Which point is corresponding to the reference point?
Reference image:
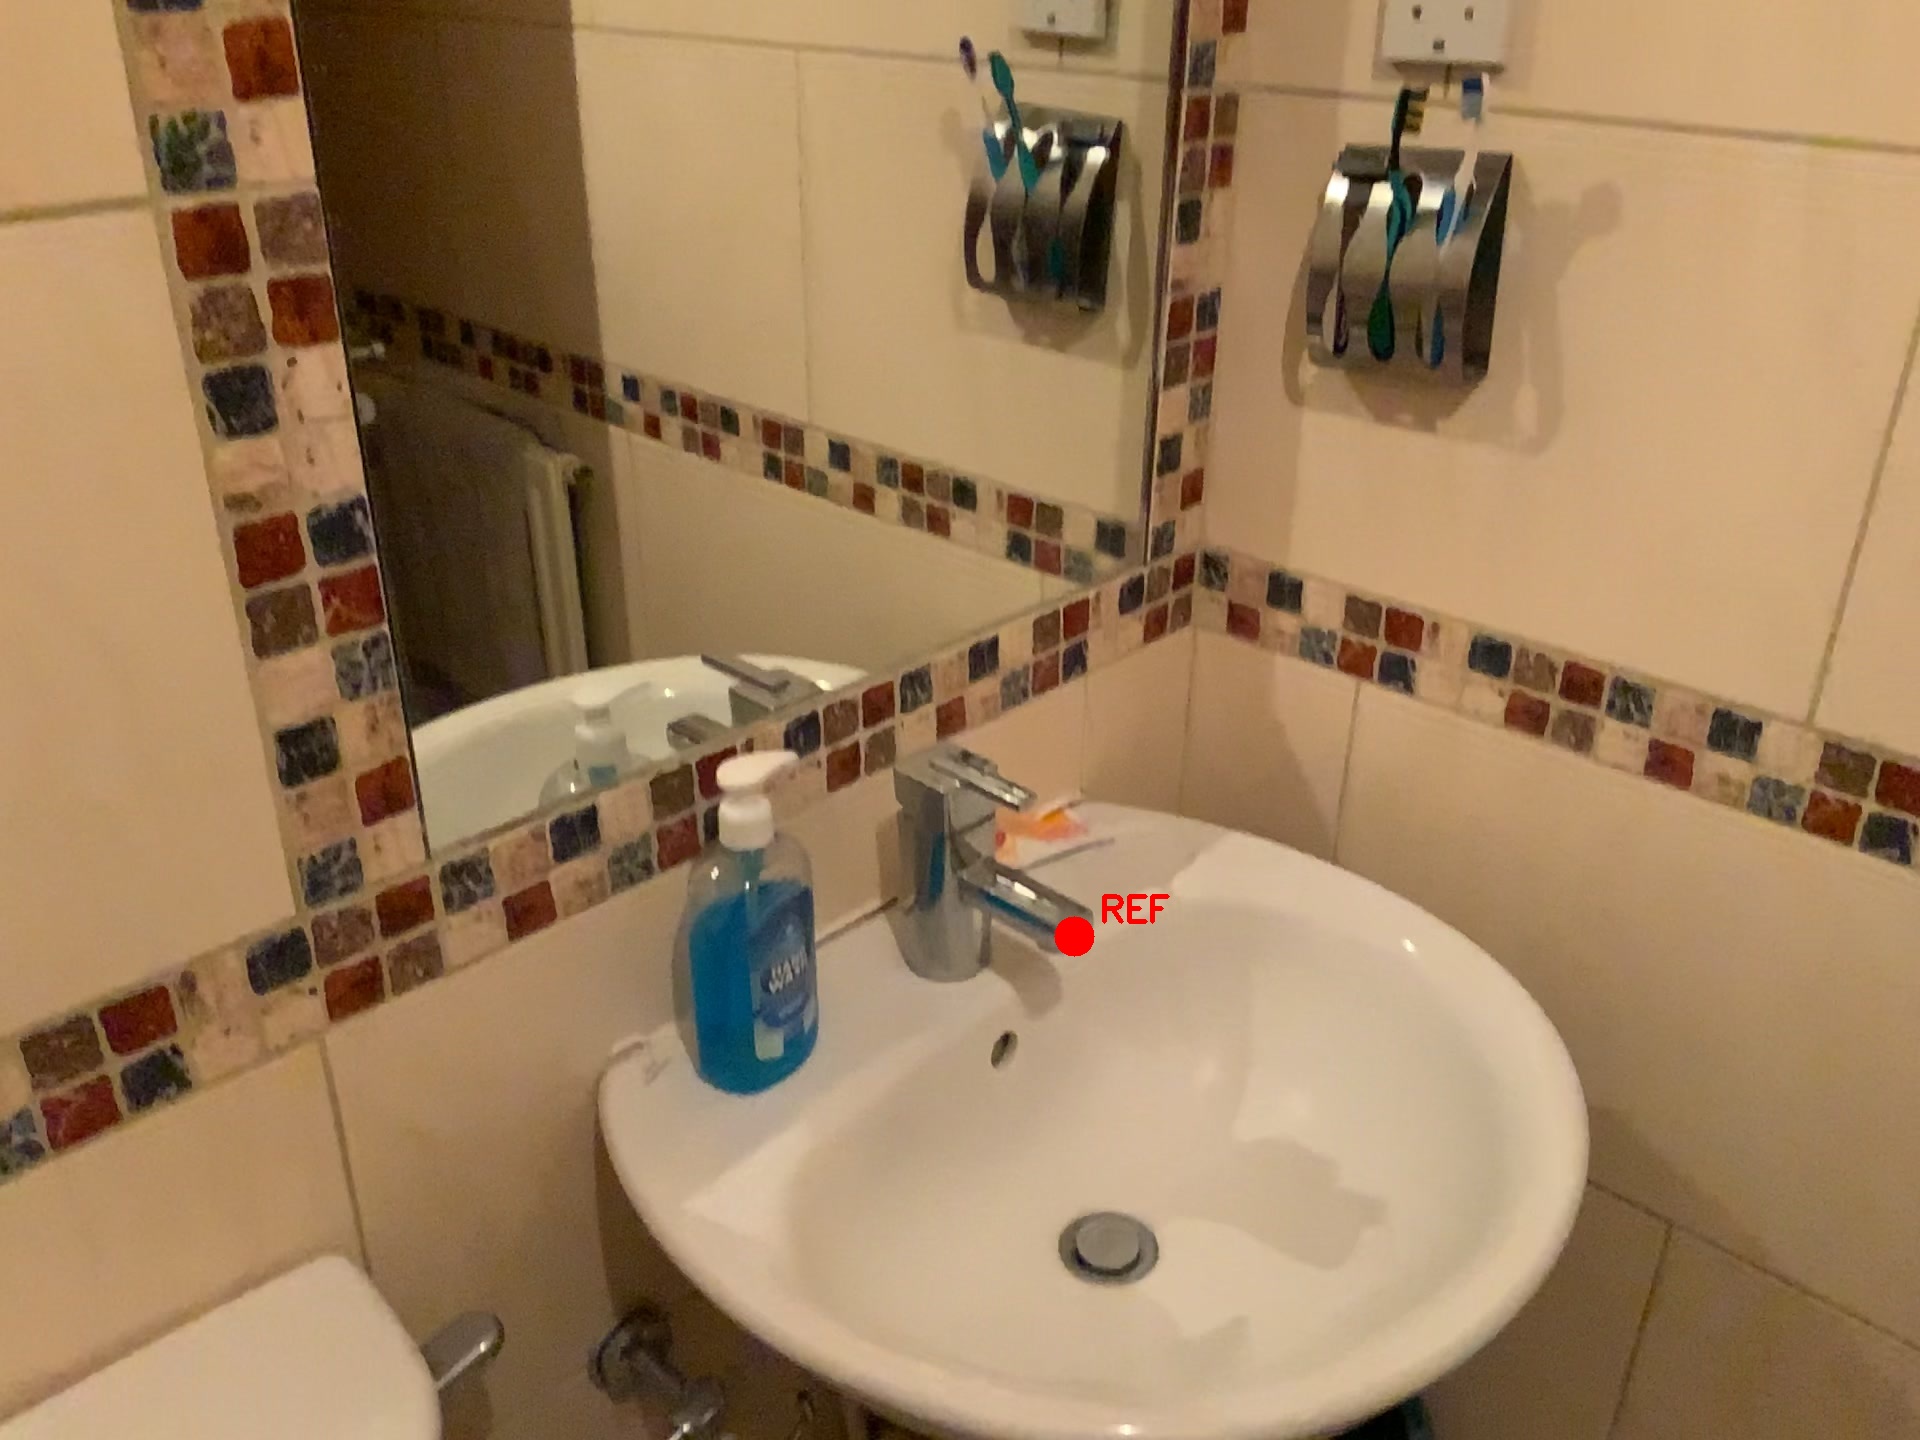
Option image:
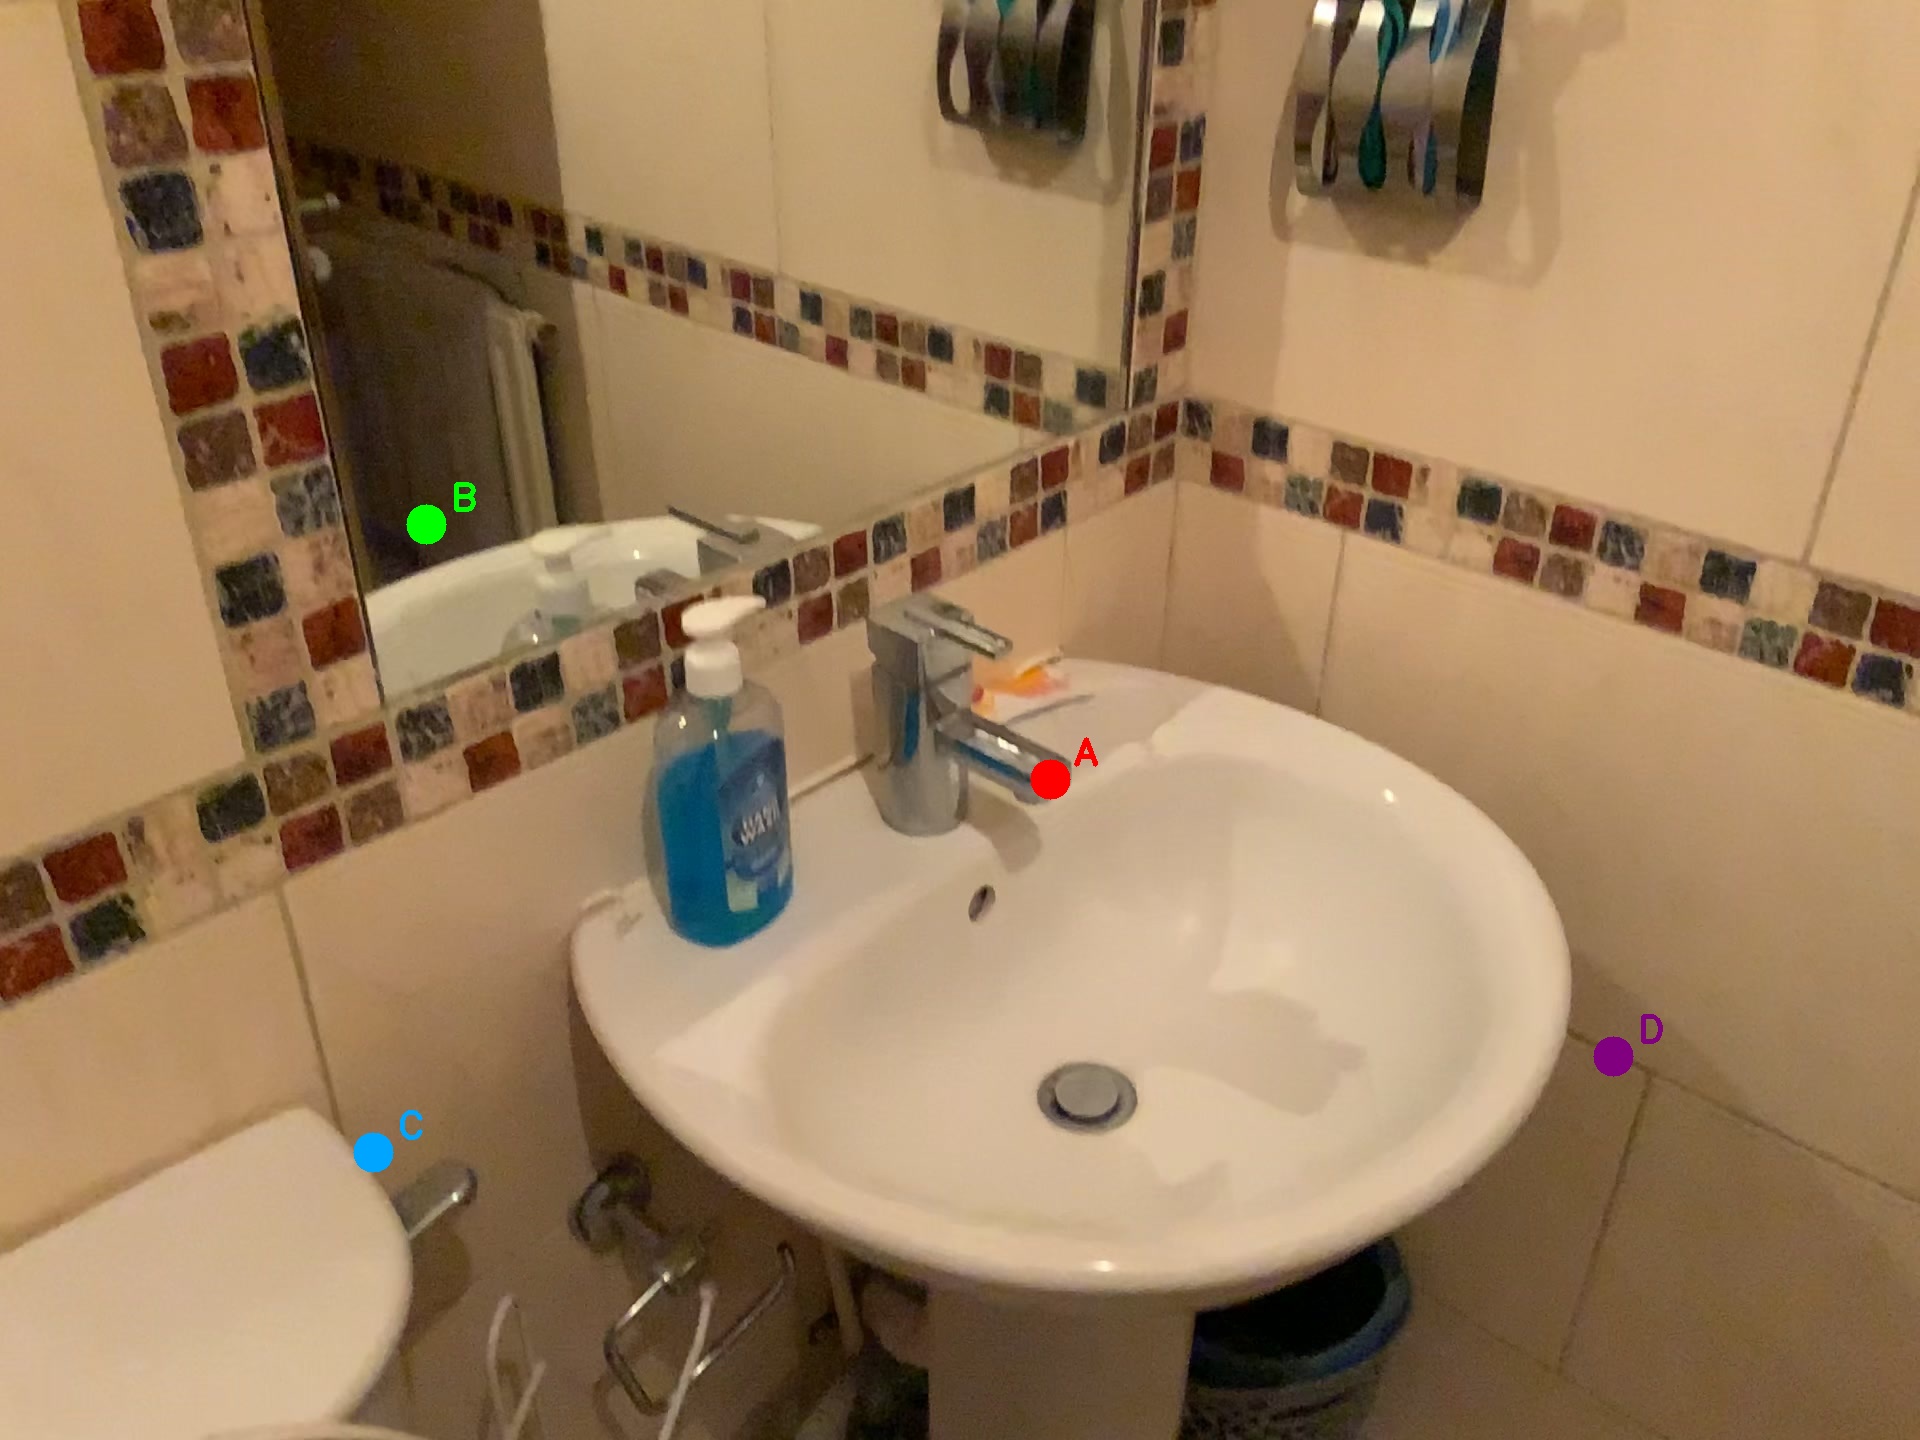
Choices:
Point A
Point B
Point C
Point D
Answer: (A)